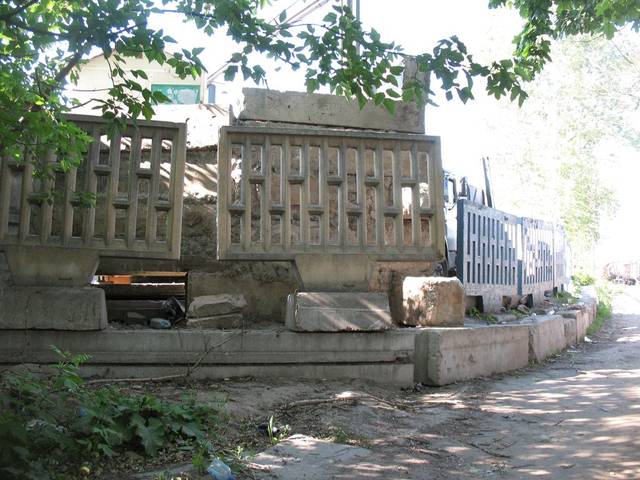
Region: Russia
Coordinates: 55.743, 37.733